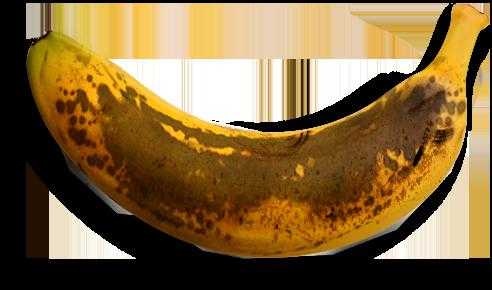
Label: Banana